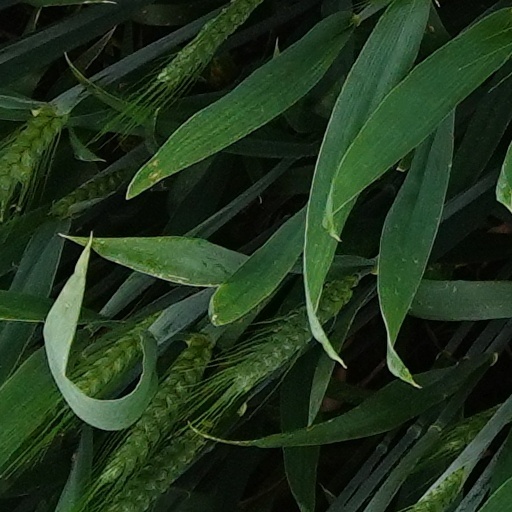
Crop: wheat